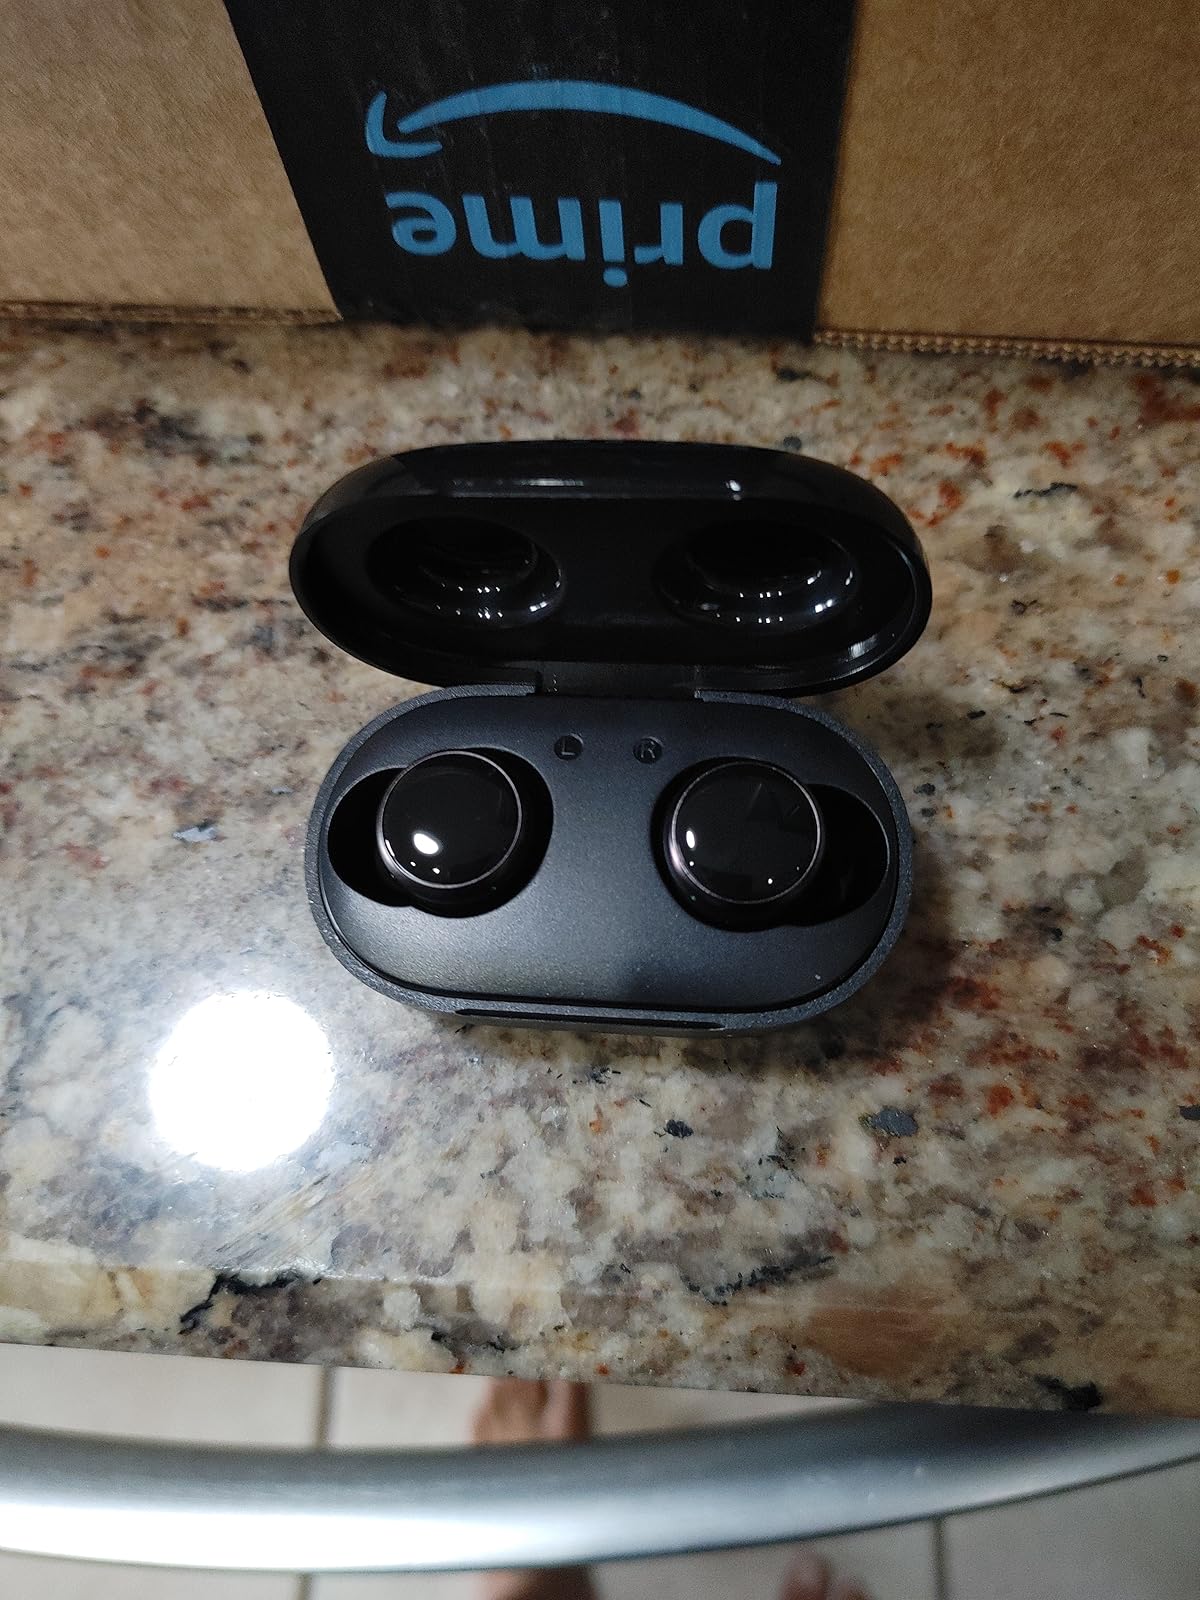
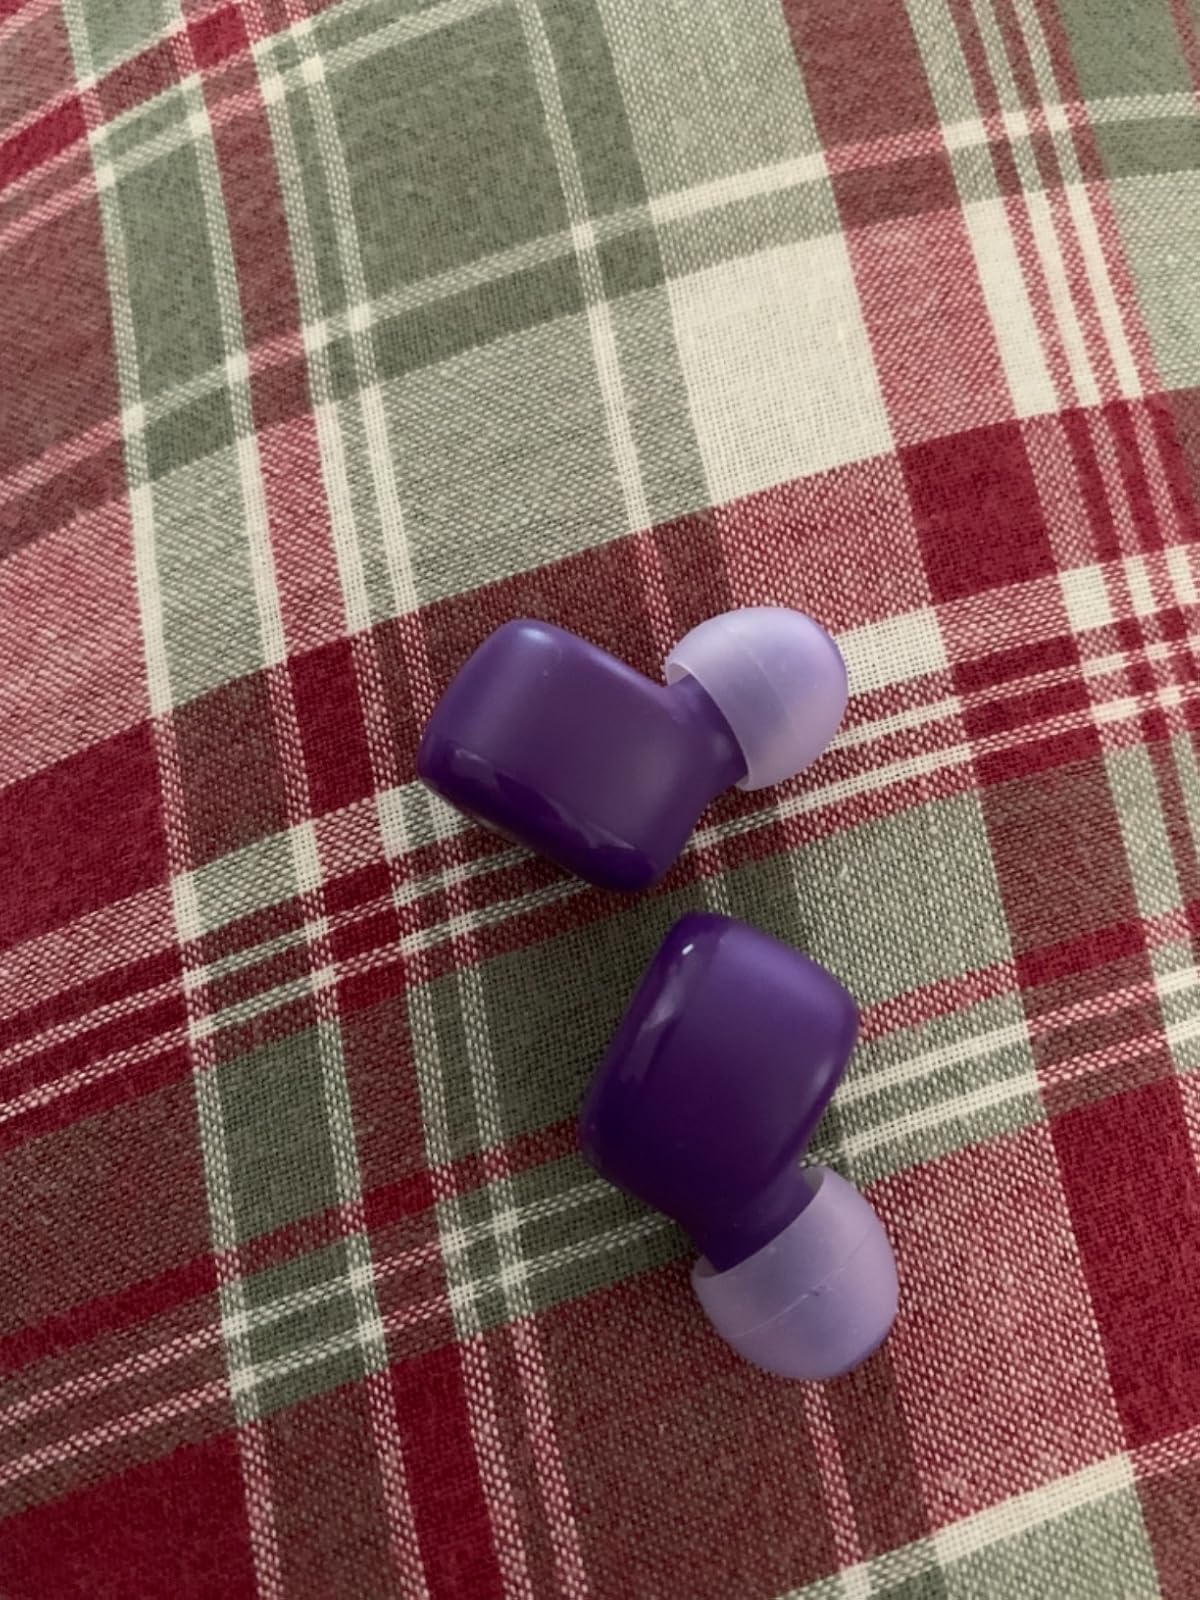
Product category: earbuds
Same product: no